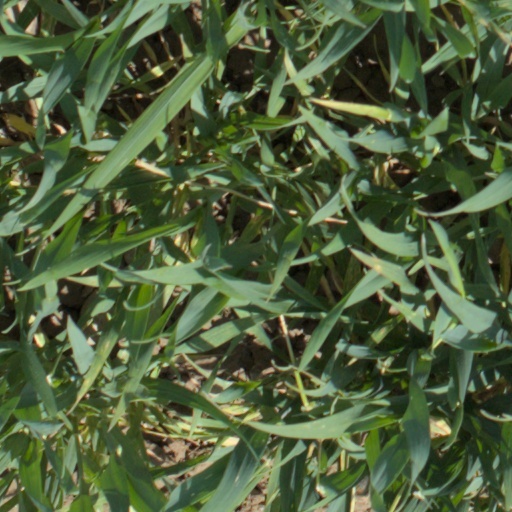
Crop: wheat